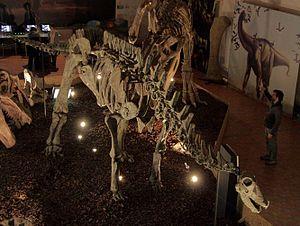
Limaysaurus est un genre éteint de dinosaures sauropodes diplodocoïdes appartenant à la famille des Rebbachisauridae. Il a vécu au début du Crétacé supérieur dans ce qui est actuellement le nord-ouest de la Patagonie en Argentine.